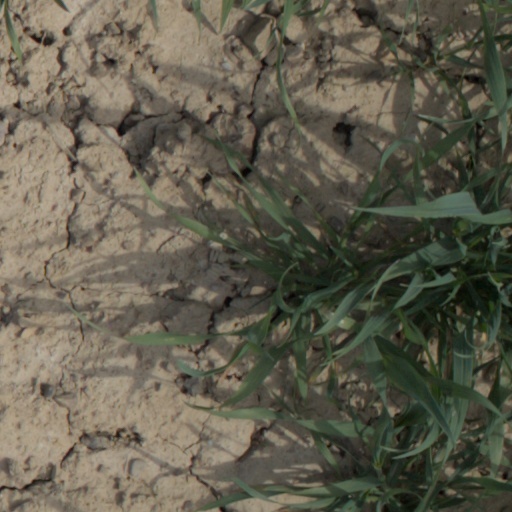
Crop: wheat